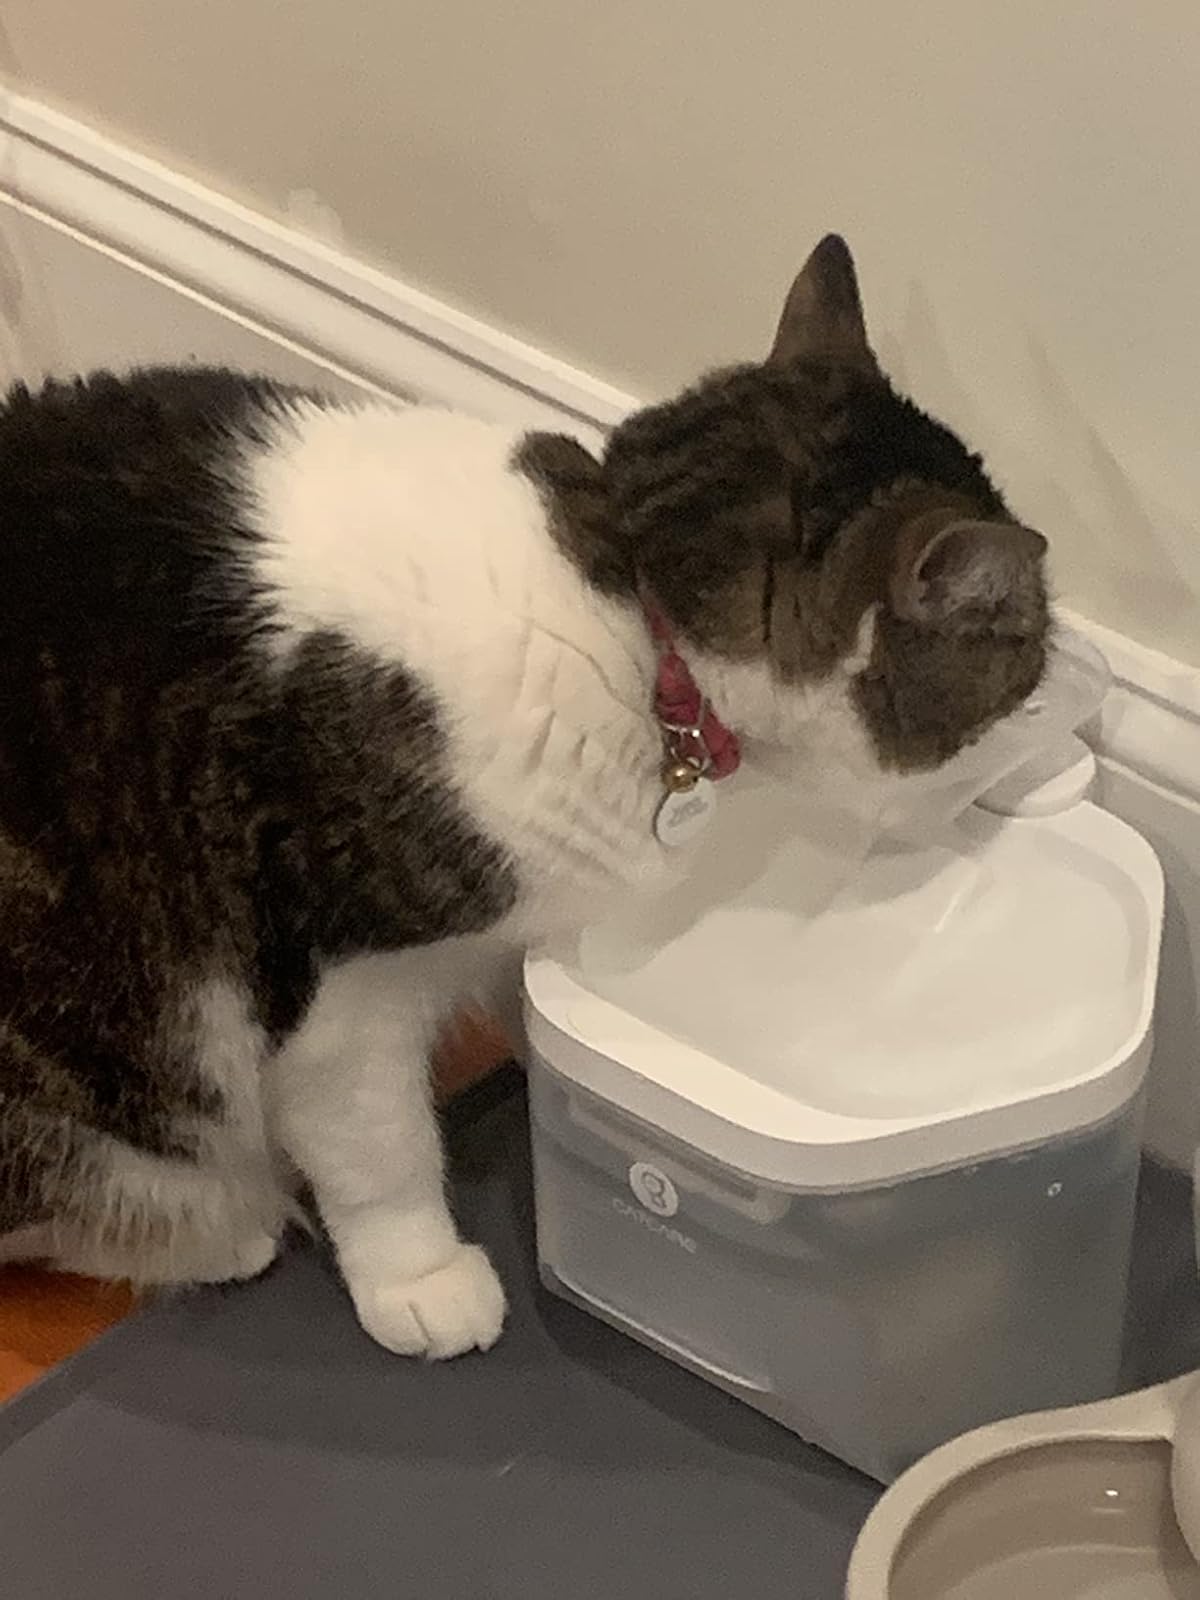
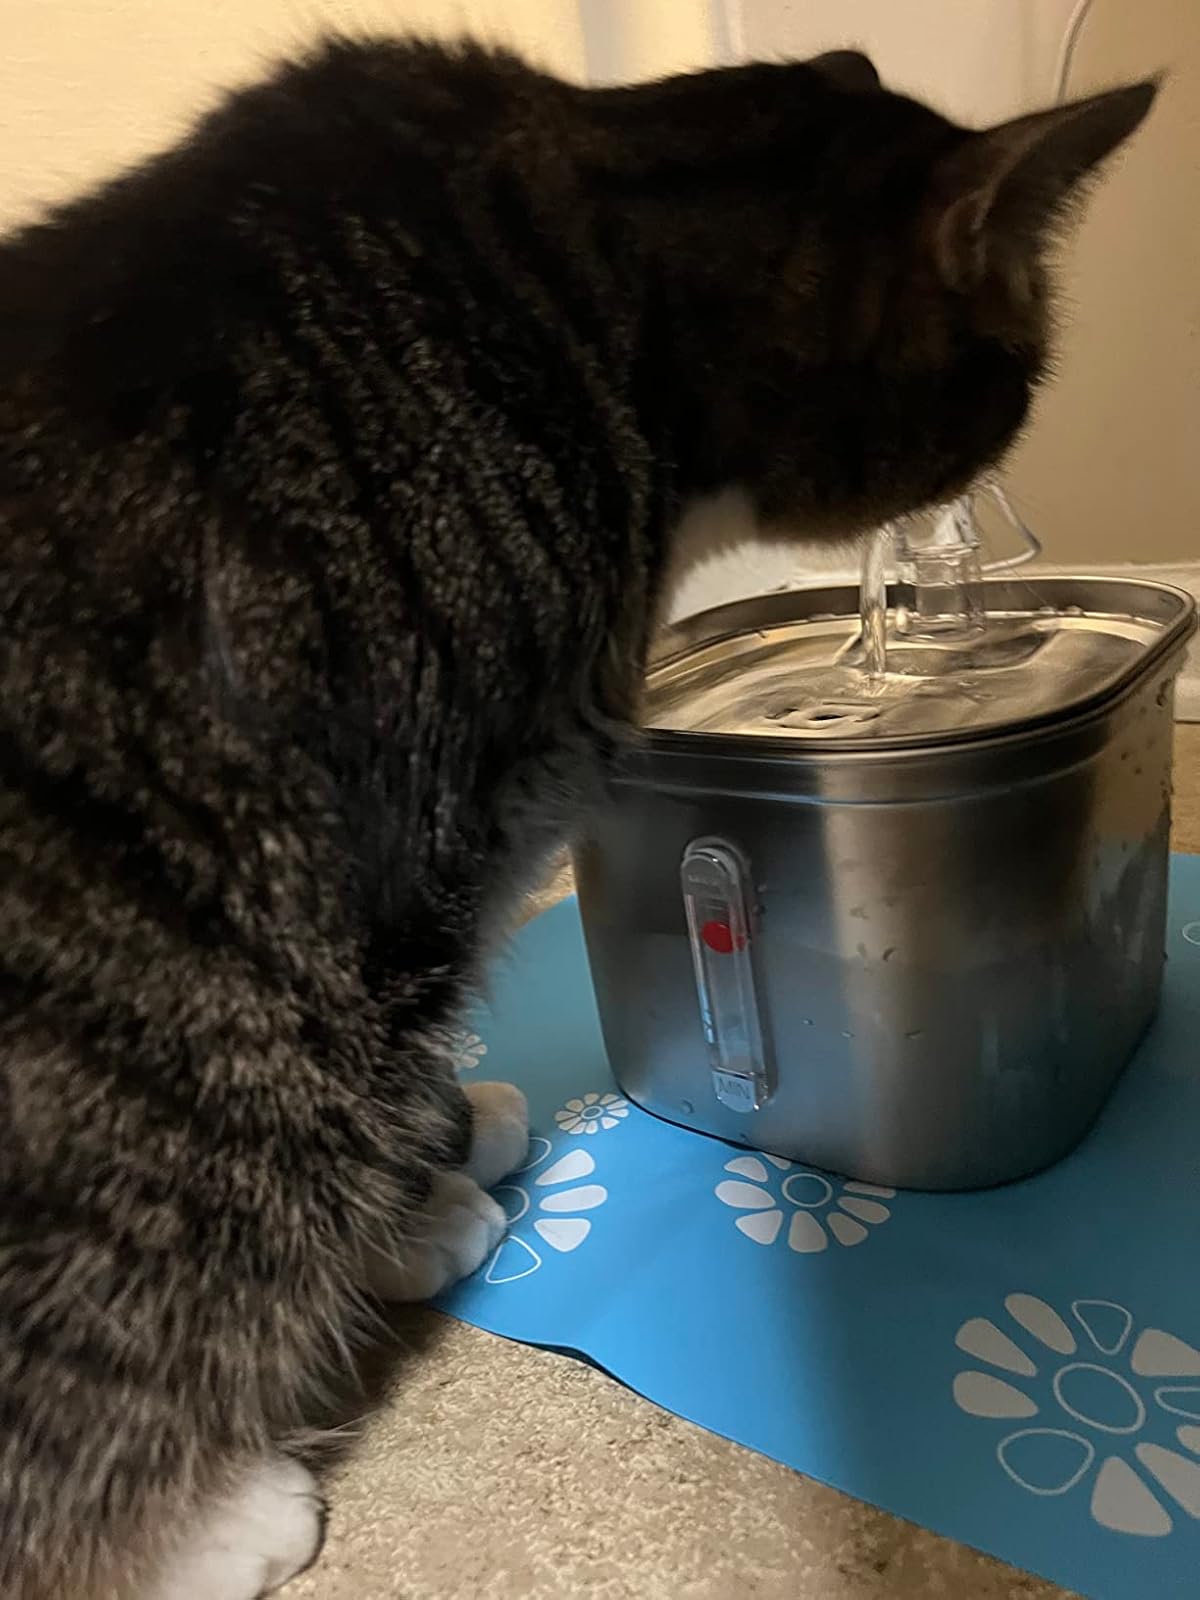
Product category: items_bowl
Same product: no